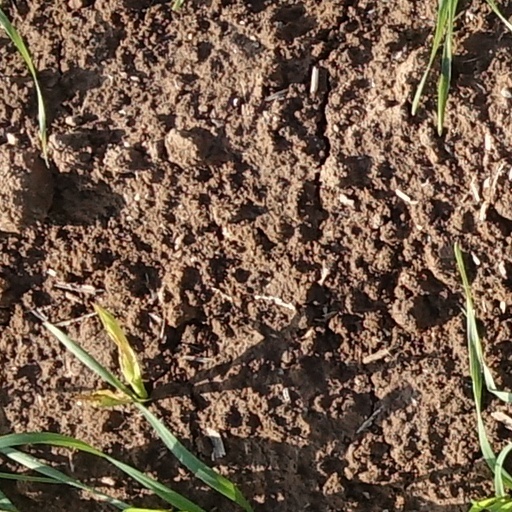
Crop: wheat